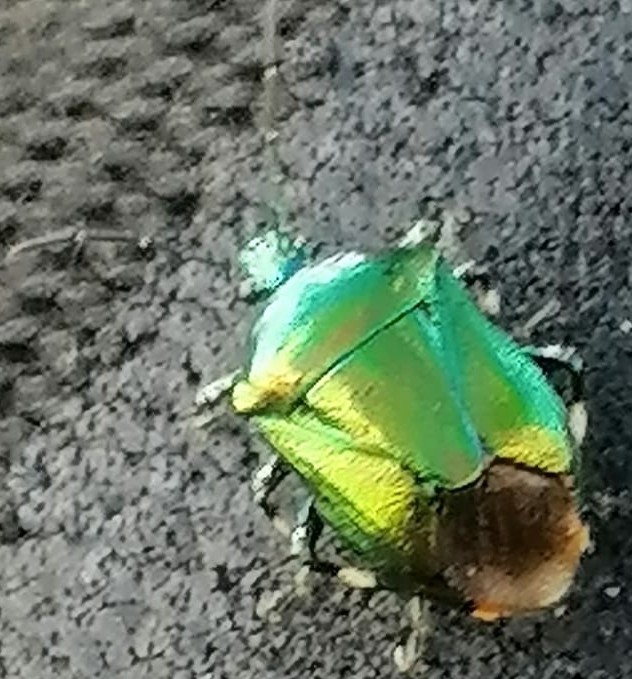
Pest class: stink_bug